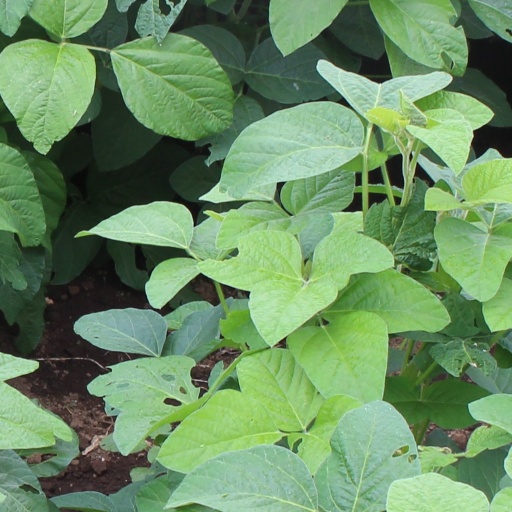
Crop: soybean